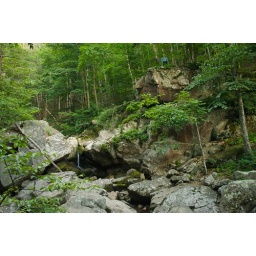
a plastic chair in the darnedest of places